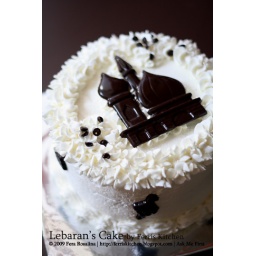
Lebaran's black forest cake by Ferris Kitchen